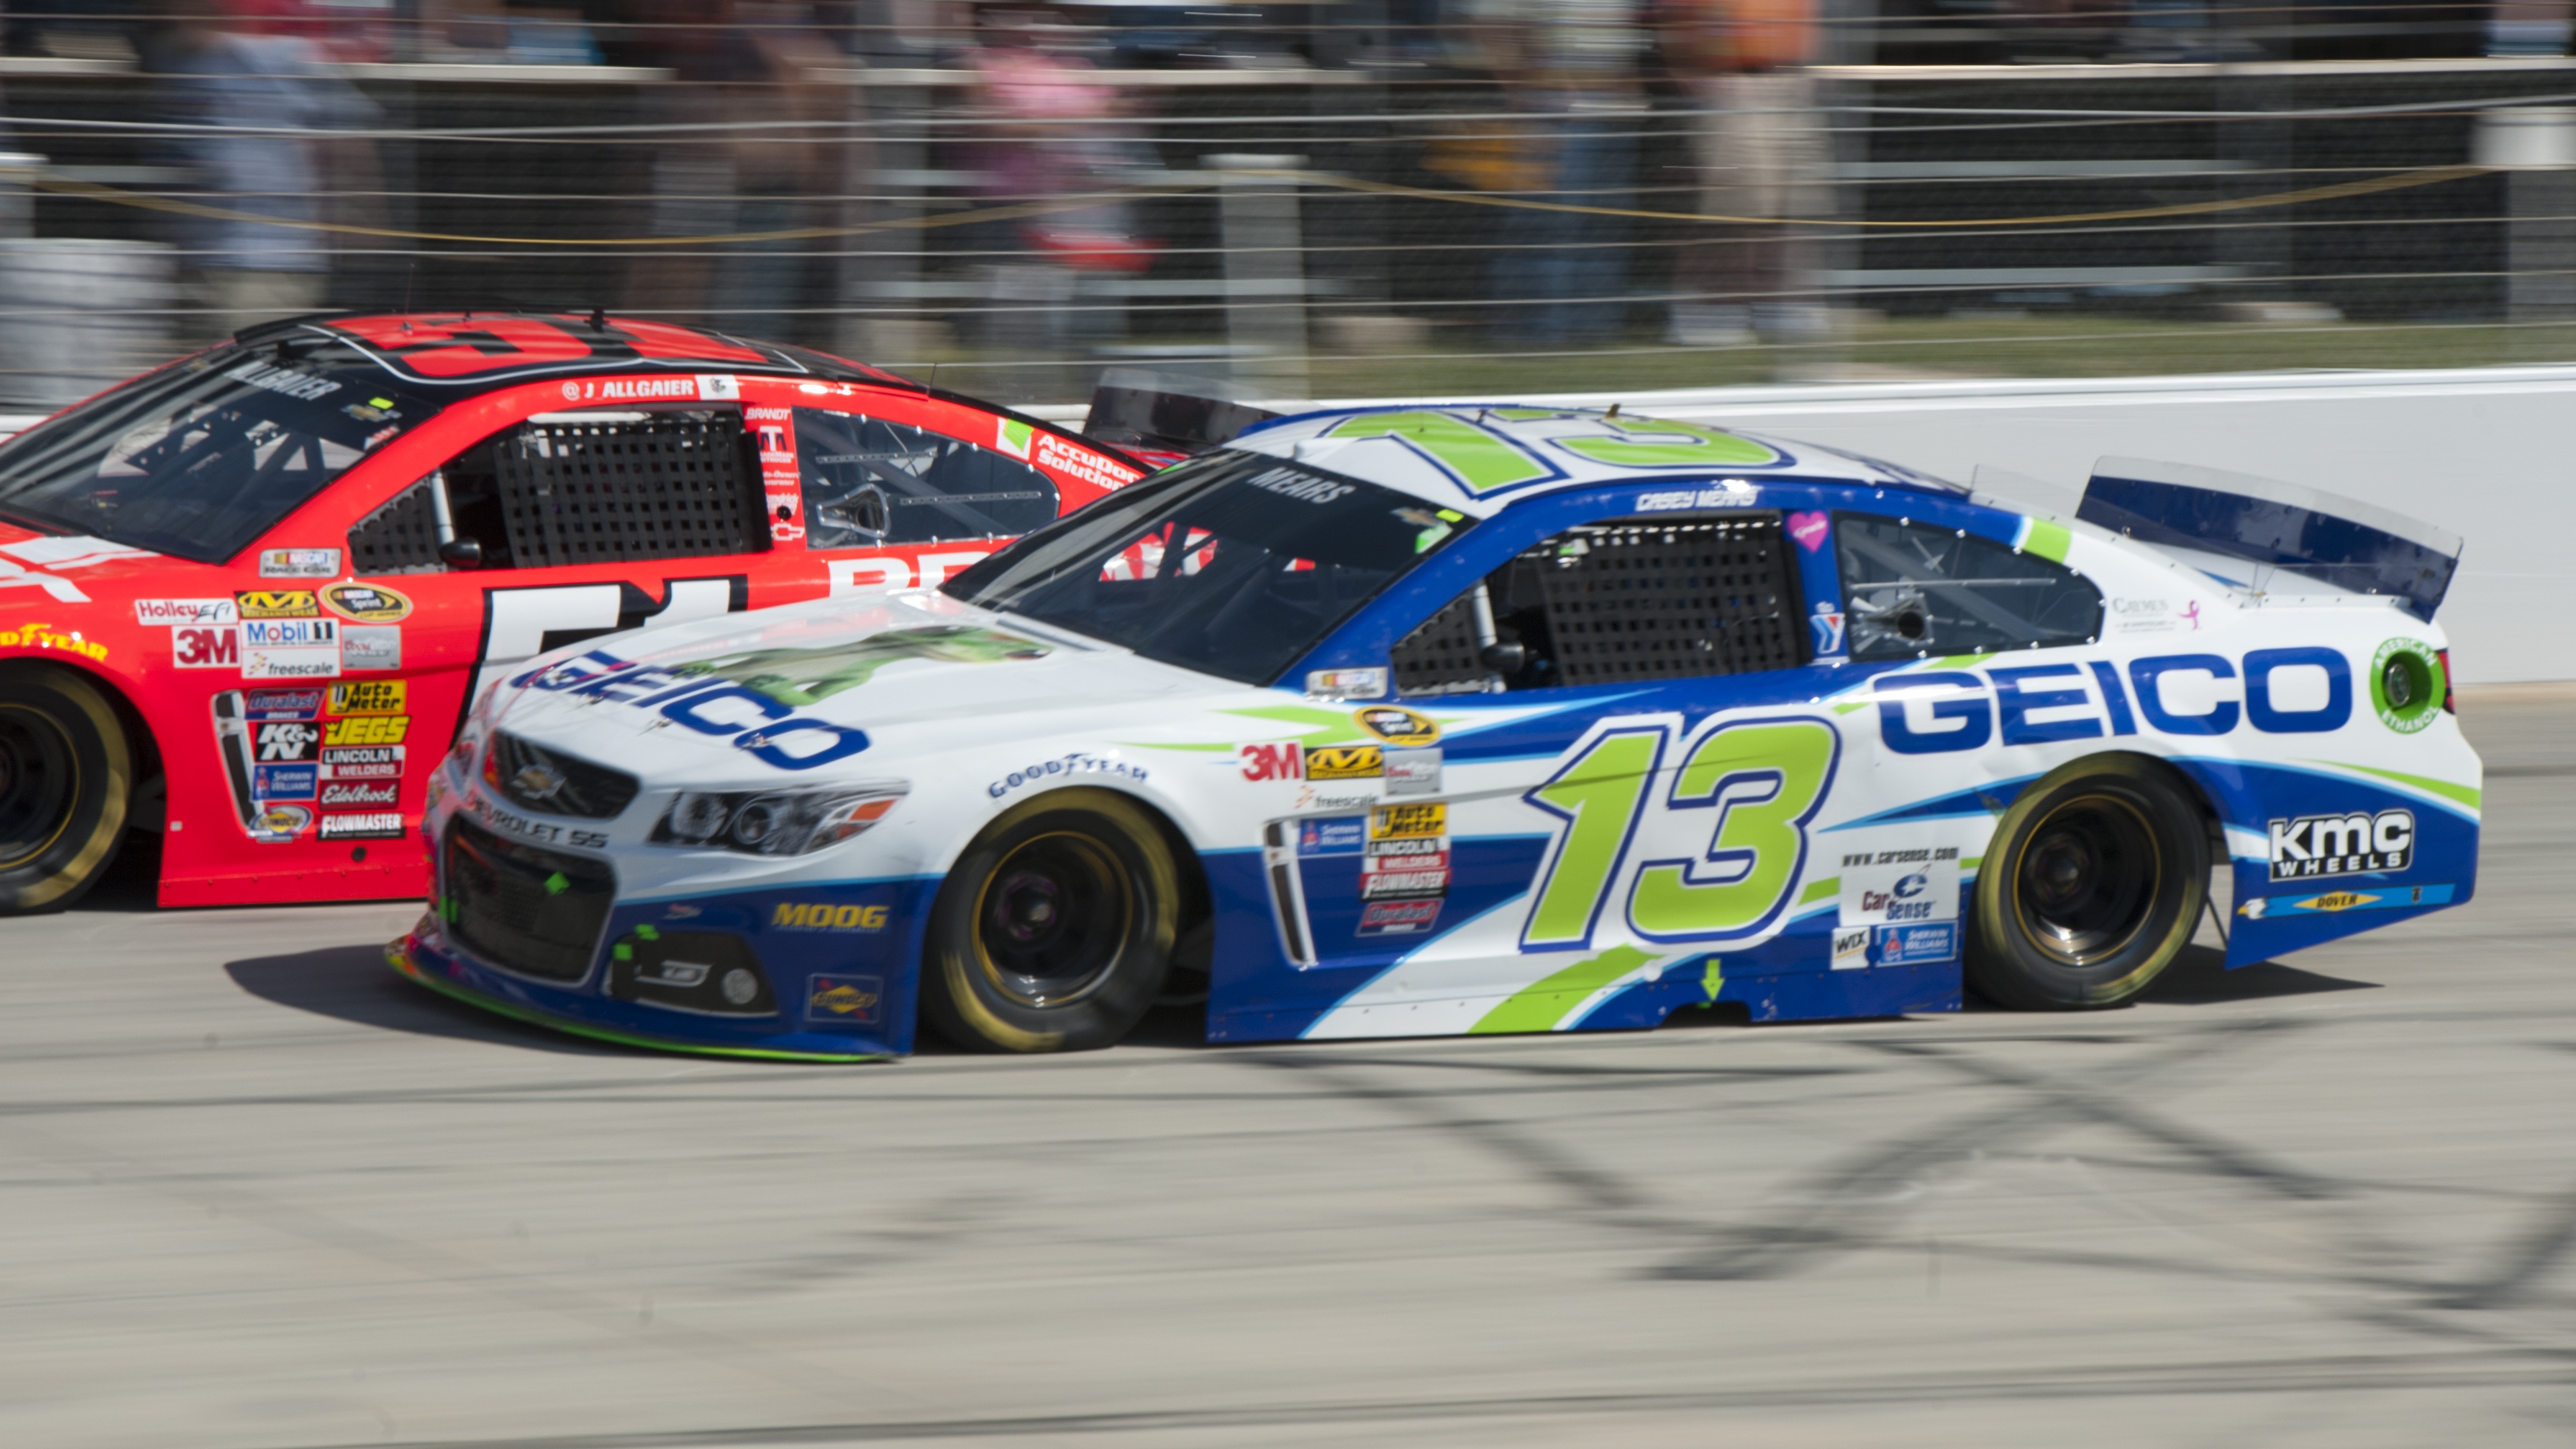
structure, track, sport, car, driving, vehicle, speed, sports car, speedway, race car, race, team, sports, racing, race track, fast, motorsports, driver, racer, motorsport, nascar, land vehicle, touring car, auto racing, motor sports, automobile make, luxury vehicle, sport venue, performance car, stock car racing, rallycross, dirt track racing, touring car racing, world rally car